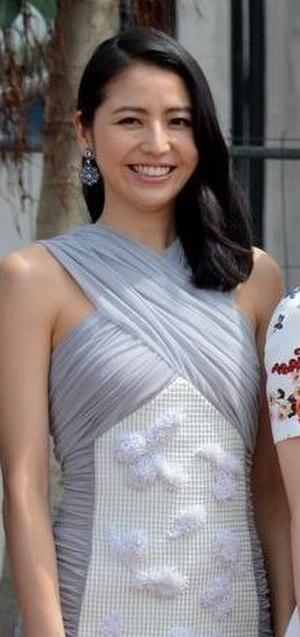
Masami Nagasawa, surnommée « Gasawa » par ses fans, est une actrice, mannequin et animatrice de radio japonaise.